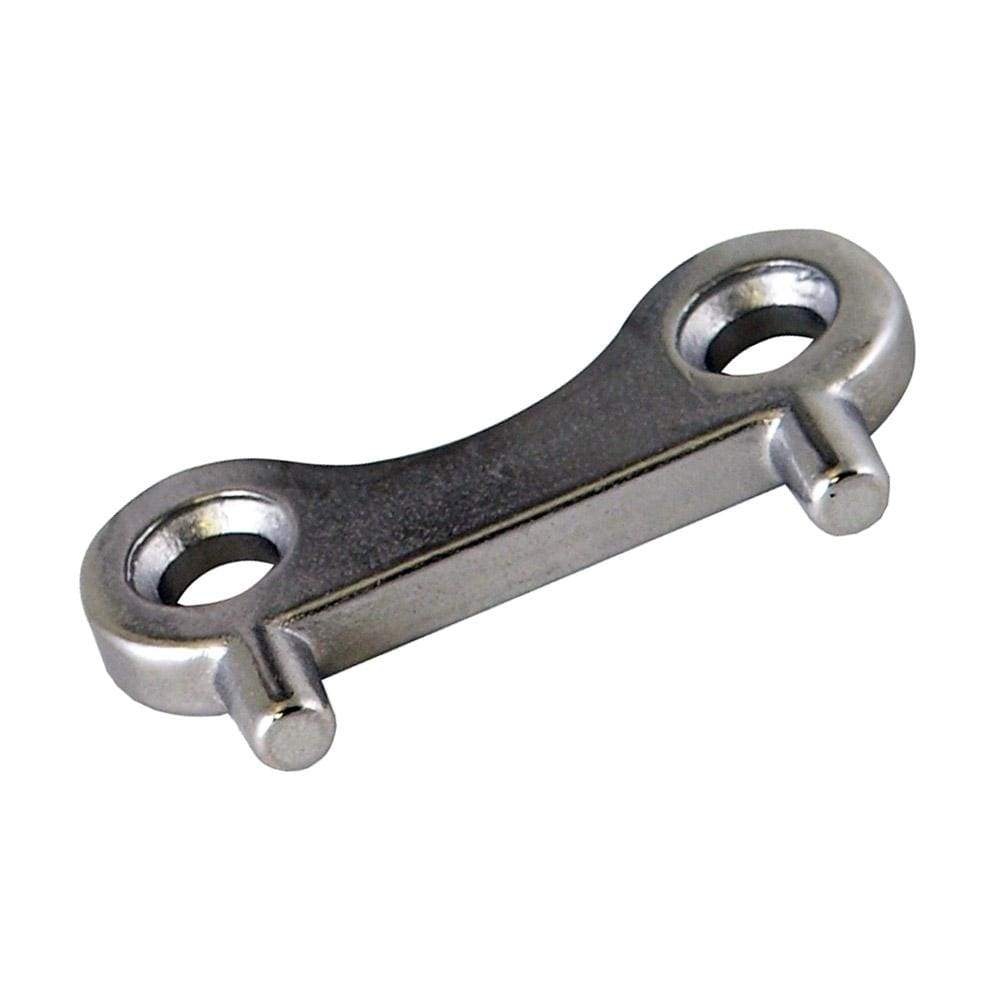
Whitecap Hose Deck Fill Replacement Key #6060C
Whitecap 6060C Deck Fills Description: Key for all 316 S.S. Deck Fills. Material: 316 Stainless Steel WHITECAP HOSE DECK FILL REPLACEMENT KEY FOR S.S. Normalized SKU: 6060C UPC Code: 725060606015
Brand: Whitecap
Category: Home & Garden > Lawn & Garden > Watering & Irrigation > Garden Hose Fittings & Valves